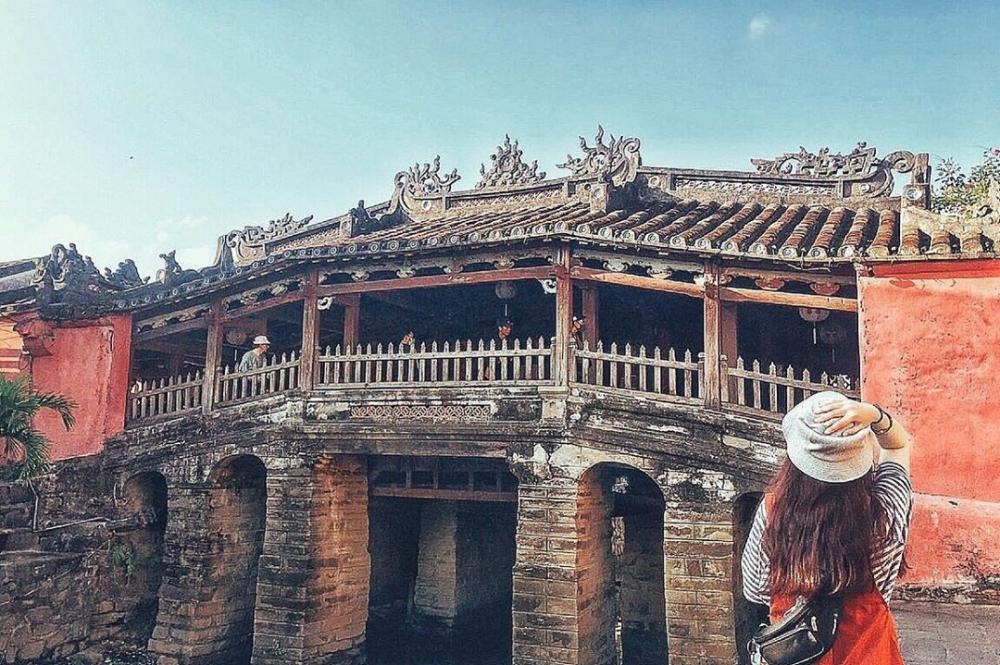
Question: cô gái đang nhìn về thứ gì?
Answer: cô gái đang nhìn về phía cây cầu